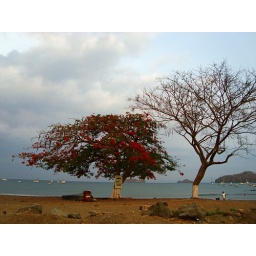
trees on the beach in costa rica